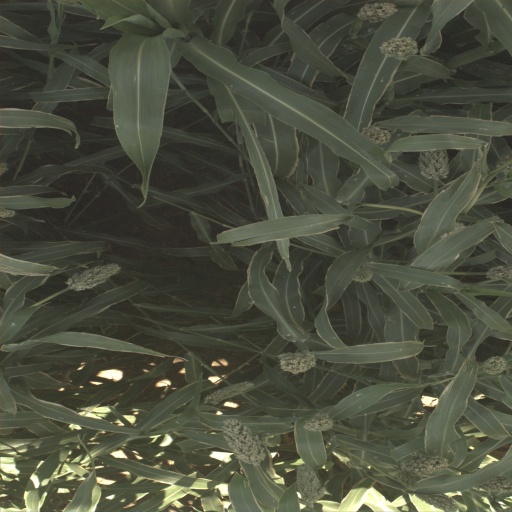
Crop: sorghum